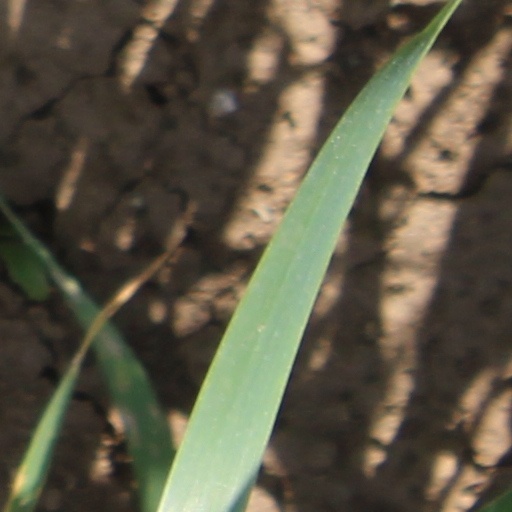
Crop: wheat